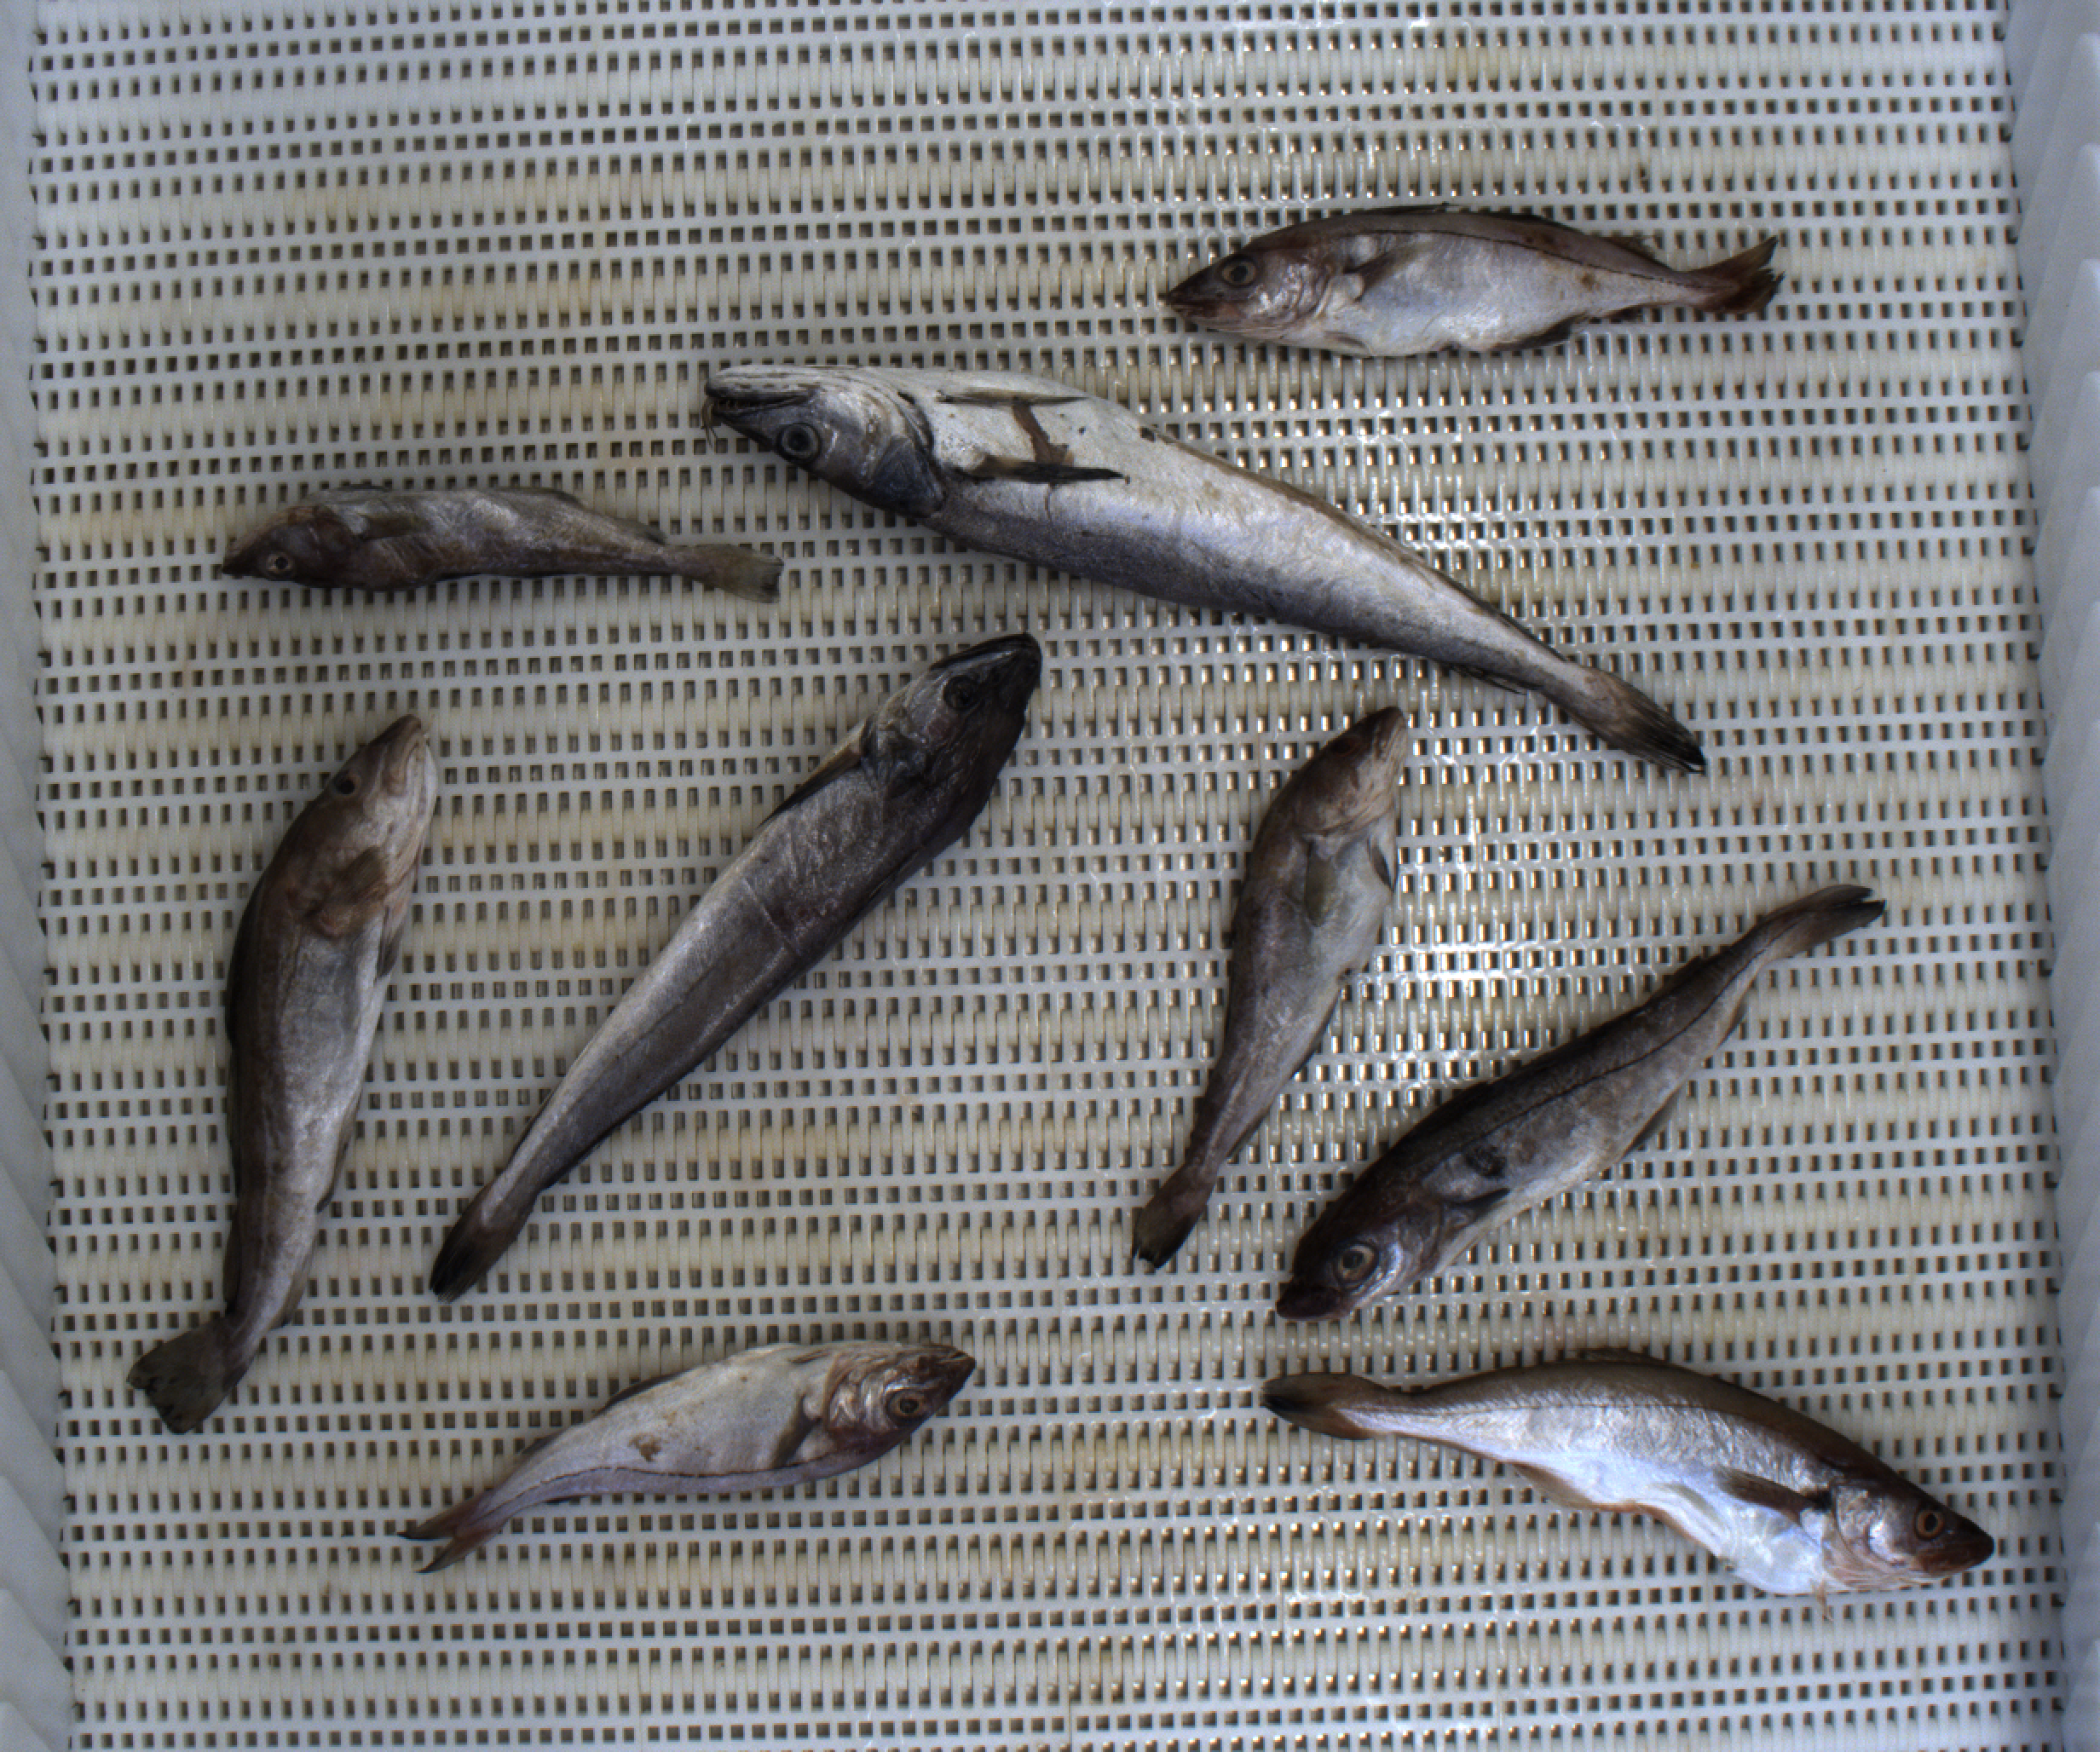
Total fish: 9
Cod: 3
Haddock: 3
Whiting: 1
Hake: 2
Horse mackerel: 0
Saithe: 0
Other: 0